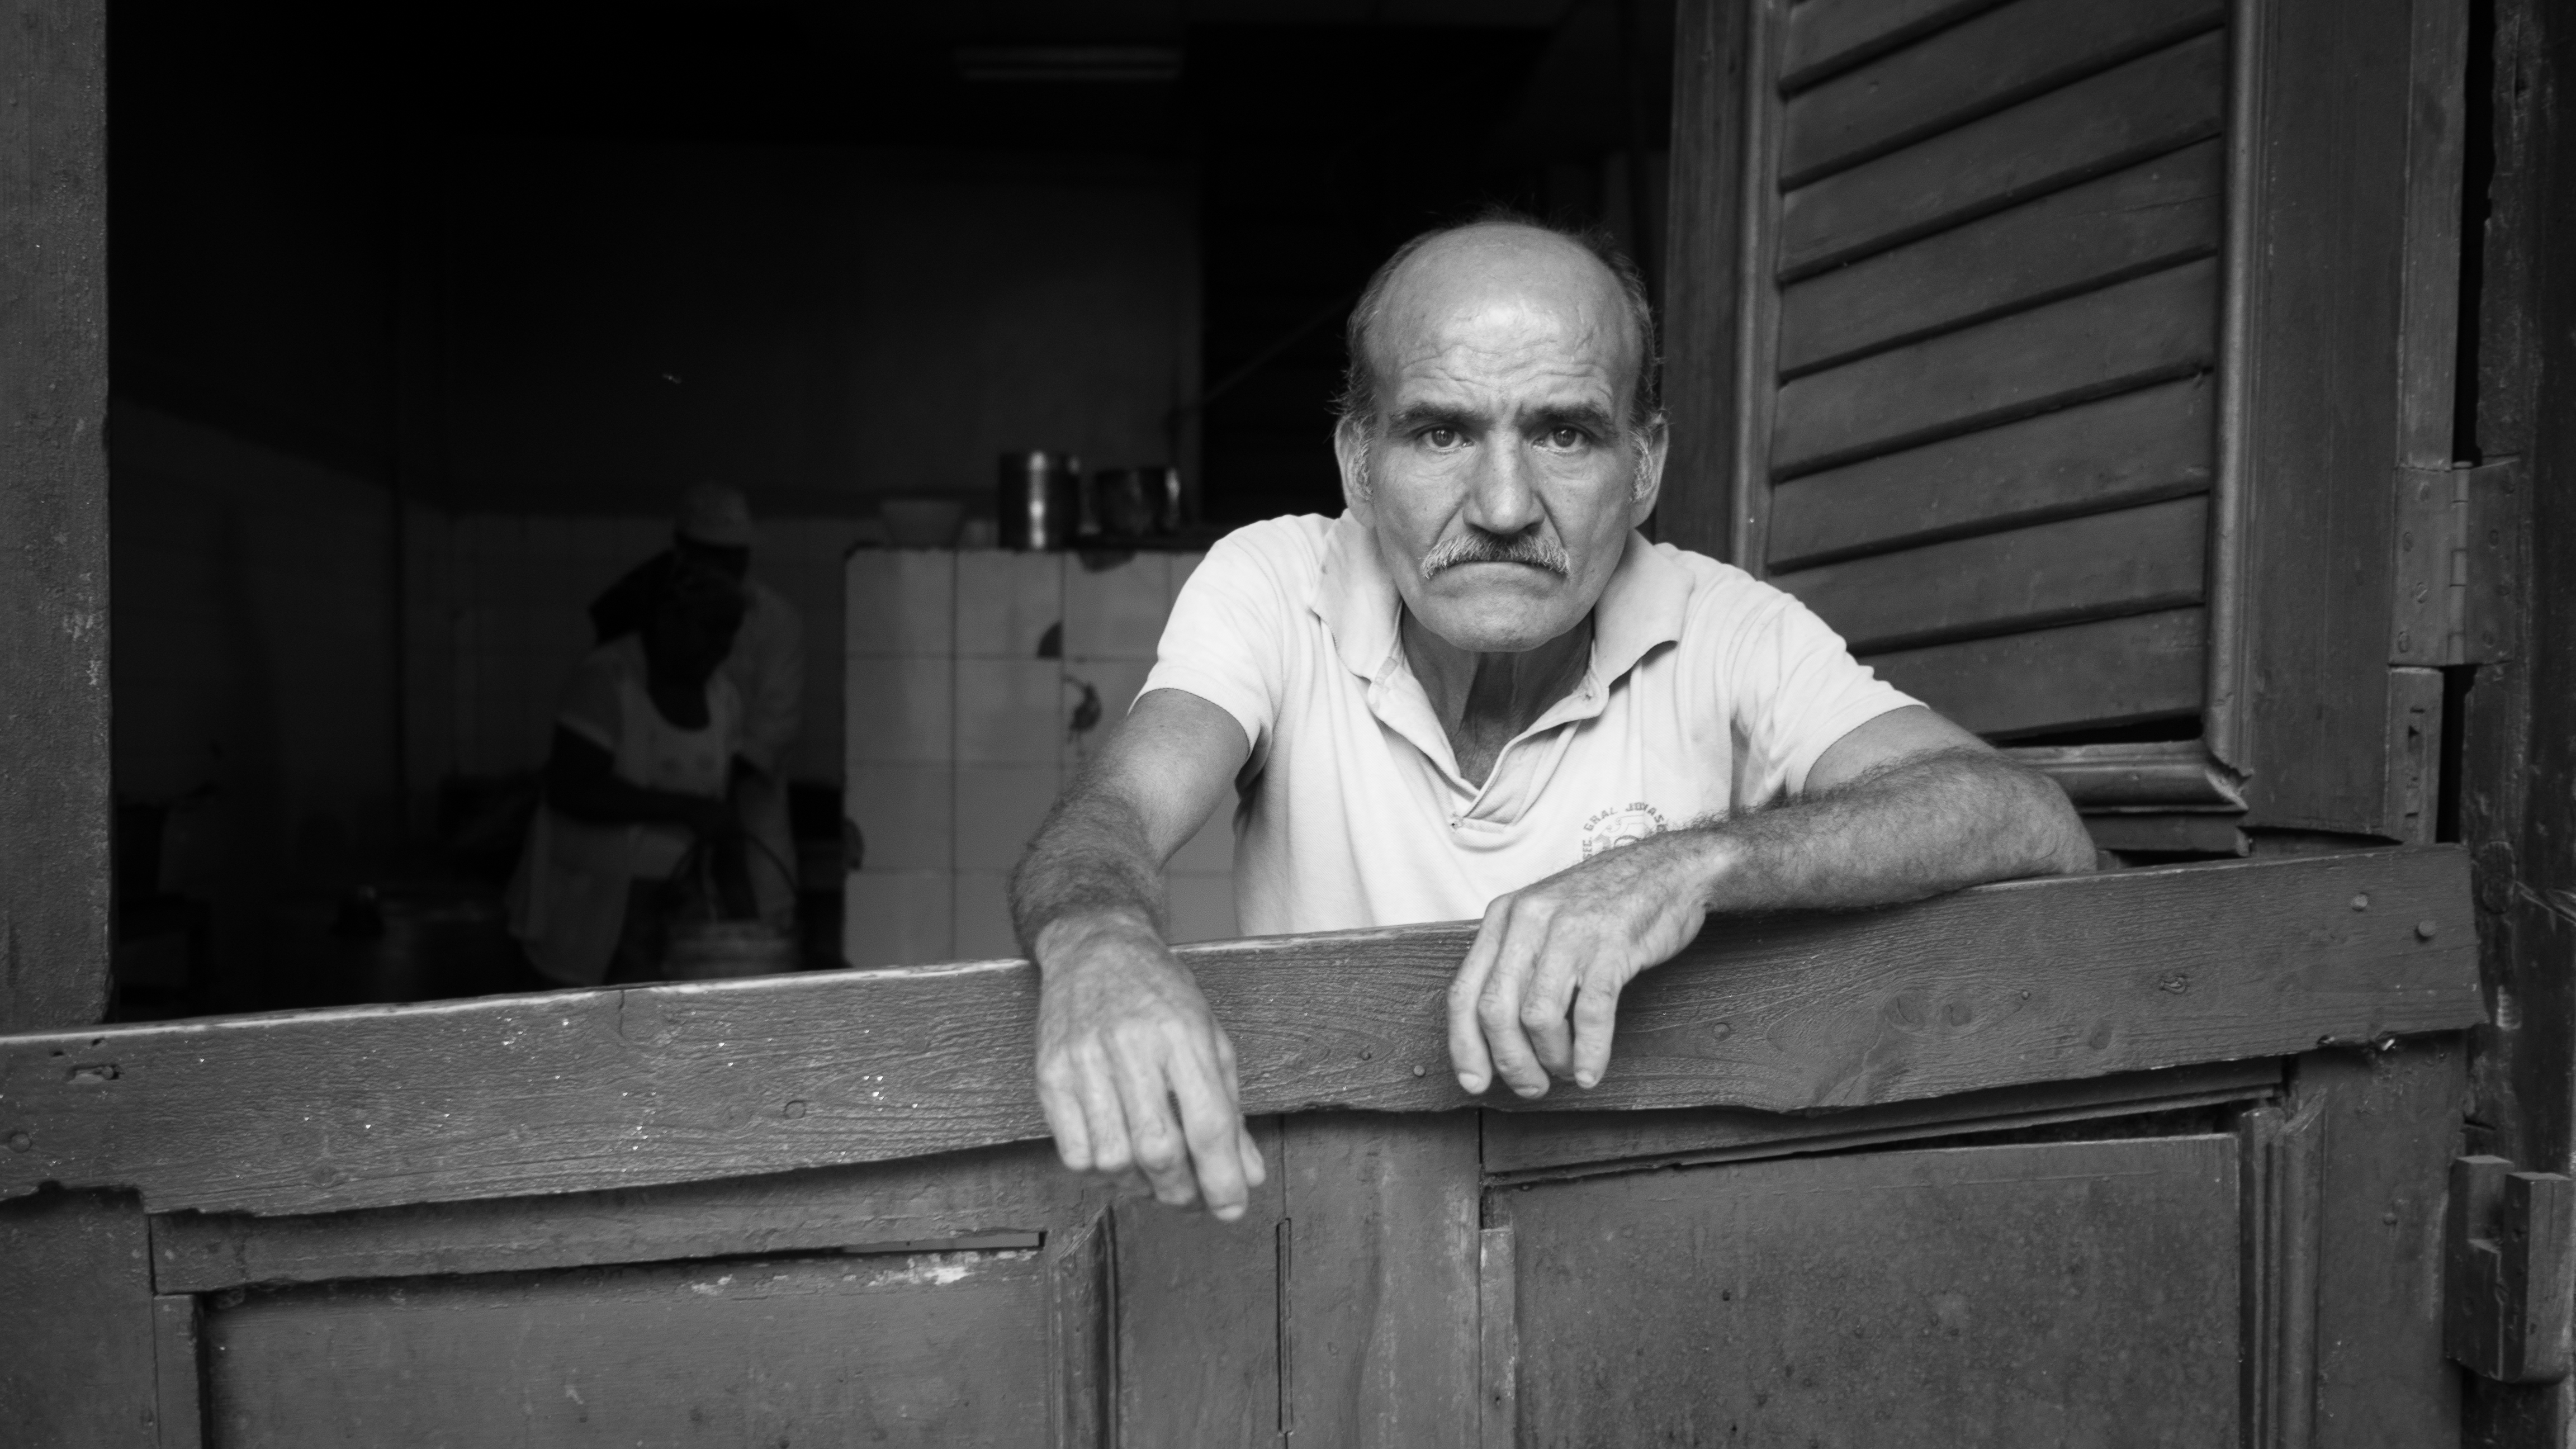
man, person, black and white, white, street, photography, male, portrait, sitting, black, monochrome, streetphotography, flickr, thomas, olympus, photograph, omd, fuji, leica, monochrom, leuthard, hcb, thomasleuthard, monochrome photography, film noir, human positions